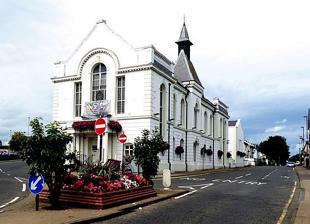
Building: Ballymoney Town Hall
Country: Unknown
Year built: 1866
Municipal Building in Ballymoney, Northern Ireland Ballymoney Town Hall Ballymoney Town Hall Location High Street, Ballymoney Coordinates 55°04′18″N 6°31′06″W / 55.0716°N 6.5183°W / 55.0716; -6.5183 Built 1866 Architectural style(s) Italianate style Listed Building – Grade B1 Official name Town Hall Designated 17 July 1978 Reference no. HB 04/15/006 Shown in Northern Ireland Ballymoney Town Hall is a municipal structure in the High Street, Ballymoney , County Antrim , Northern Ireland. The structure, which incorporates a local history museum, is a Grade B1 listed building . History The first municipal building in Ballymoney was the market hall in Charlotte Street which was erected on the initiative of Randal William MacDonnell, 6th Earl of Antrim in 1775. It was the venue for the trials and subsequent executions of several of the United Irishmen during the Irish Rebellion of 1798 . In the early 1860s, the new town commissioners , who had been appointed in 1858, decided to procure assembly rooms for the town which would be financed by public subscription : the site they selected was on the west side of the High Street. The new building was designed in the Italianate style , built in red brick at a cost of £1,300 and was completed in August 1866. The original design involved an asymmetrical main frontage with six bays facing onto the High Street; the third bay from the left, which slightly projected forward, featured, on the ground floor, a doorway flanked by Doric order colonettes supporting a round headed architrave with a keystone and, on the first floor, a deeply recessed window also flanked by Doric order colonettes supporting a round headed architrave with a keystone. The two bays on the left and the three bays on the right featured segmental windows with keystones on the ground floor and round headed windows with architraves and keystones on the first floor. At roof level, there was a modillioned cornice and a central pyramid -shaped roof surmounted by a louvered turret . Internally, the principal rooms were the main assembly room, a library, offices for the town commissioners and a museum. In October 1869, the town hall was the venue for a meeting which led, a week later, to the founding of the Route Tenants' Defence Association , an organisation which campaigned for tenant rights across Ulster . The area was advanced to the status of an urban district with the assembly rooms, thereafter referred to as the town hall, as its headquarters in 1899. Significant speakers at the new town hall in the early 20th century included the Irish nationalist , Roger Casement , who, in October 1913, delivered his maiden political speech in which he advocated lawful opposition to the provincial government led by Sir Edward Carson . In September 1914, at the start of the First World War , many recruits were enrolled for service in the 12th (Service) Battalion (Central Antrim) Royal Irish Rifles at the town hall before departing for service on the Western Front . In the early 1930s, the building was substantially re-modelled and extended with an extra bay to the south and two extra bays to the north, fenestrated by full height windows with round headed architraves and keystones. The re-modelling also involved the building being coated in a white stucco finish and, following the re-modelling, the building was re-opened by the former Member of the Northern Ireland Parliament , Robert Megaw , on 16 February 1934. The building continued to serve as the meeting place of the urban district council for much of the 20th century, but ceased to be the local seat of government after the enlarged Ballymoney District Council was formed with its offices at Radia House in Charles Street in 1973. An extensive programme of refurbishment works, which involved the creation of new space for the museum and for the tourist information centre, was completed in 2005. Key exhibits in the museum include a sword which belong to the United Irishman, John Nevin, who took part in the Irish Rebellion of 1798. References